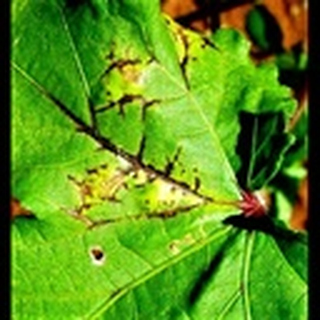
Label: cotton_bacterial_blight